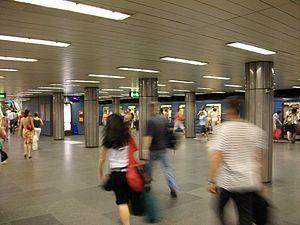
Corvin-negyed est une station du métro de Budapest. Elle est sur la.